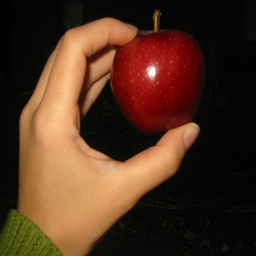
Label: Apple